Eiji Tsuburaya

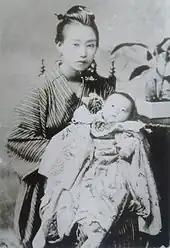
A mother in a kimono holds her newborn child.

Eiji Tsuburaya was born on July 7, 1901, at a merchant house called Ōtsukaya in Sukagawa, Iwase, Fukushima Prefecture, where his family ran a malted rice business. He was the first son of Isamu Shiraishi and Sei Tsumuraya, with a large extended family. When Tsuburaya was three years old, his mother Sei died of illness at the age of nineteen, shortly after giving birth to her second son. Bereaved by Sei's death, Shiraishi divorced her posthumously and left the family, leaving Tsuburaya in the care of his grandmother Natsu. Through Natsu, Tsuburaya was related to the Edo period painter Aōdō Denzen, who brought copper printing and Western painting to Japan, from whom Tsuburaya considered to have inherited his manual dexterity. His uncle Ichirō, who was Sei's younger brother, was five years older than him and acted like an elder brother to him. Thus, Tsuburaya began to use the nickname Eiji ("ji" indicating second-born) instead of Eiichi ("ichi" indicating first-born).